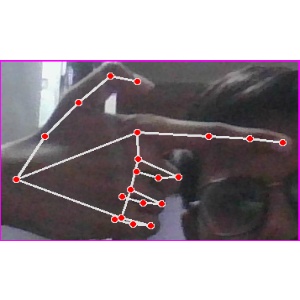
अक्षर: ब